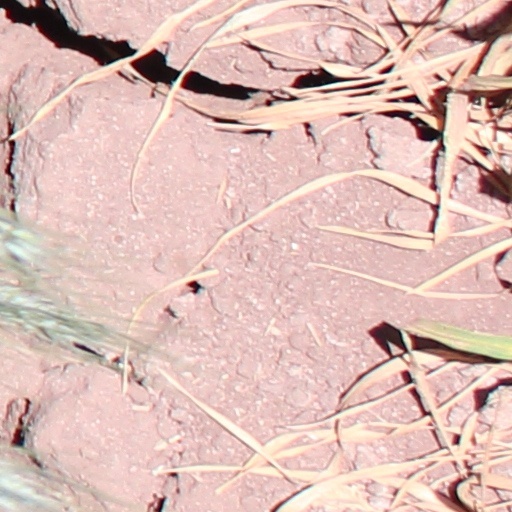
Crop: wheat